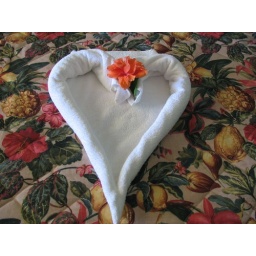
A cute little greeting on the bed in our room